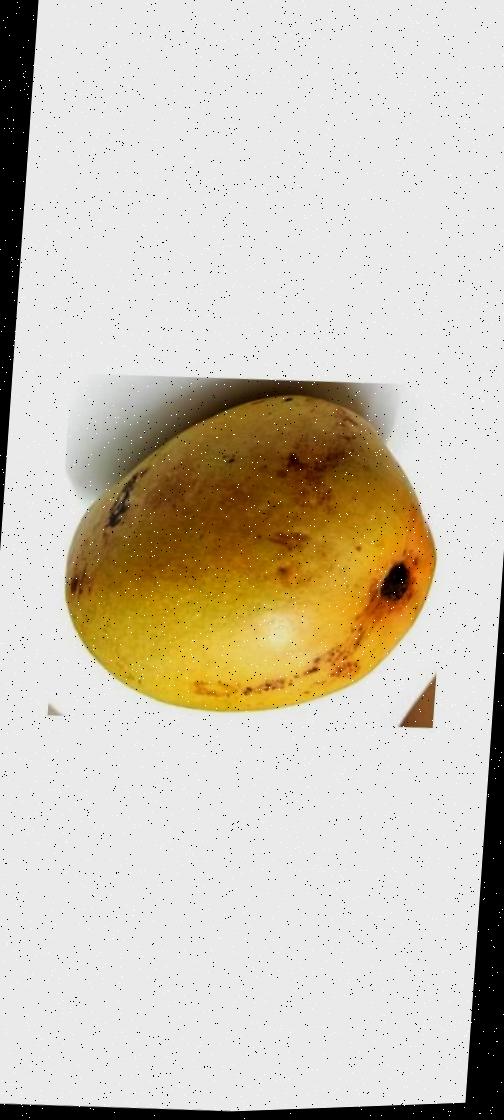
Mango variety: Bari-11